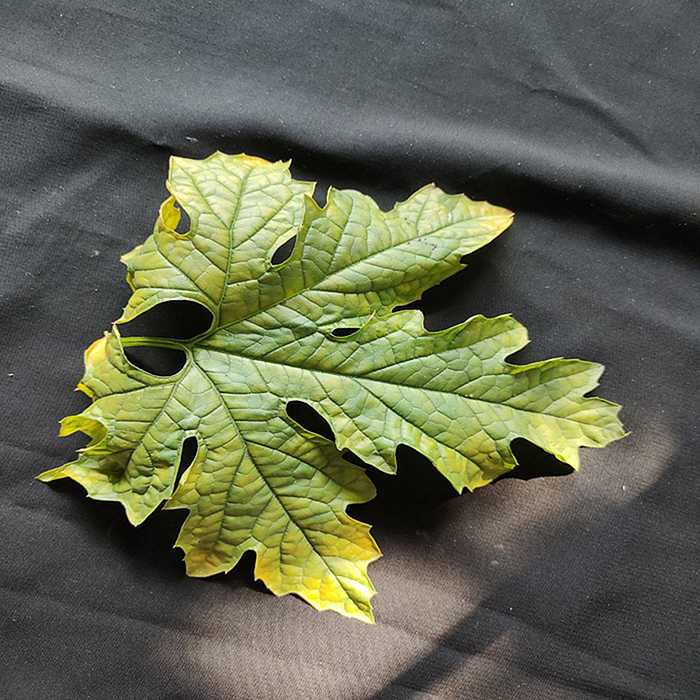
Plant: Bitter Gourd
Label: Mosaic virus